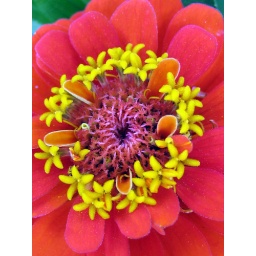
Zinnia growing in the flower garden at the roadside farm market